Durance

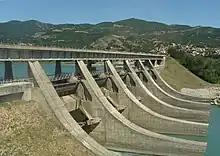
Le dam/bridge of l'Escale

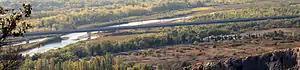
Viaduct at Cavaillon for LGV Méditerranée

Dams have been built since the Middle Ages to prevent flooding. At first they were often boxes of wood filled up of stones, but these do not resist the floods for long. Dams have also long been used for irrigation. The first known irrigation canal is the , dug in 1171 by the Marquis de Forbin. It was followed by the Adam de Craponne canal, long, dug in nine months in 1554 from to Arles), the canal des Alpilles, the canal de Marseille, the , the , the canal de Ventavon, and the hundreds of other smaller ones, totalling dug between the end of the 16th century and the end of the 19th century.